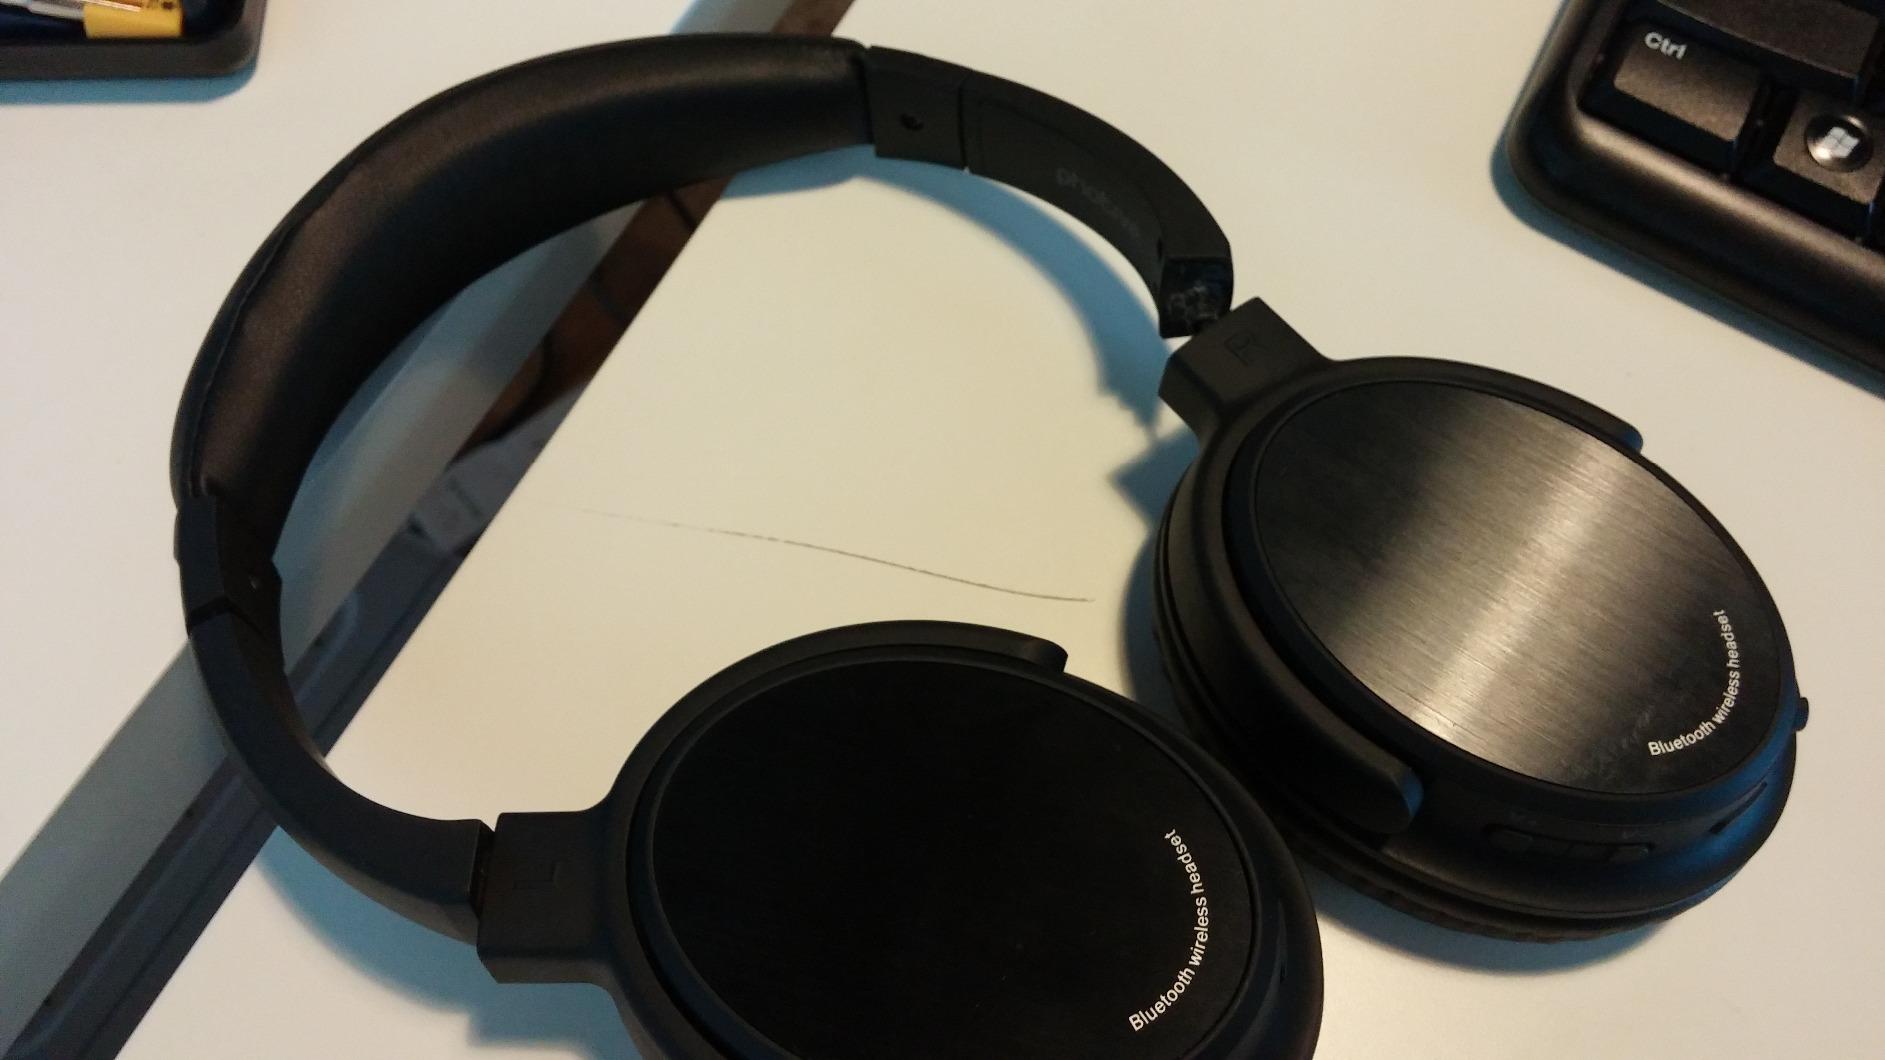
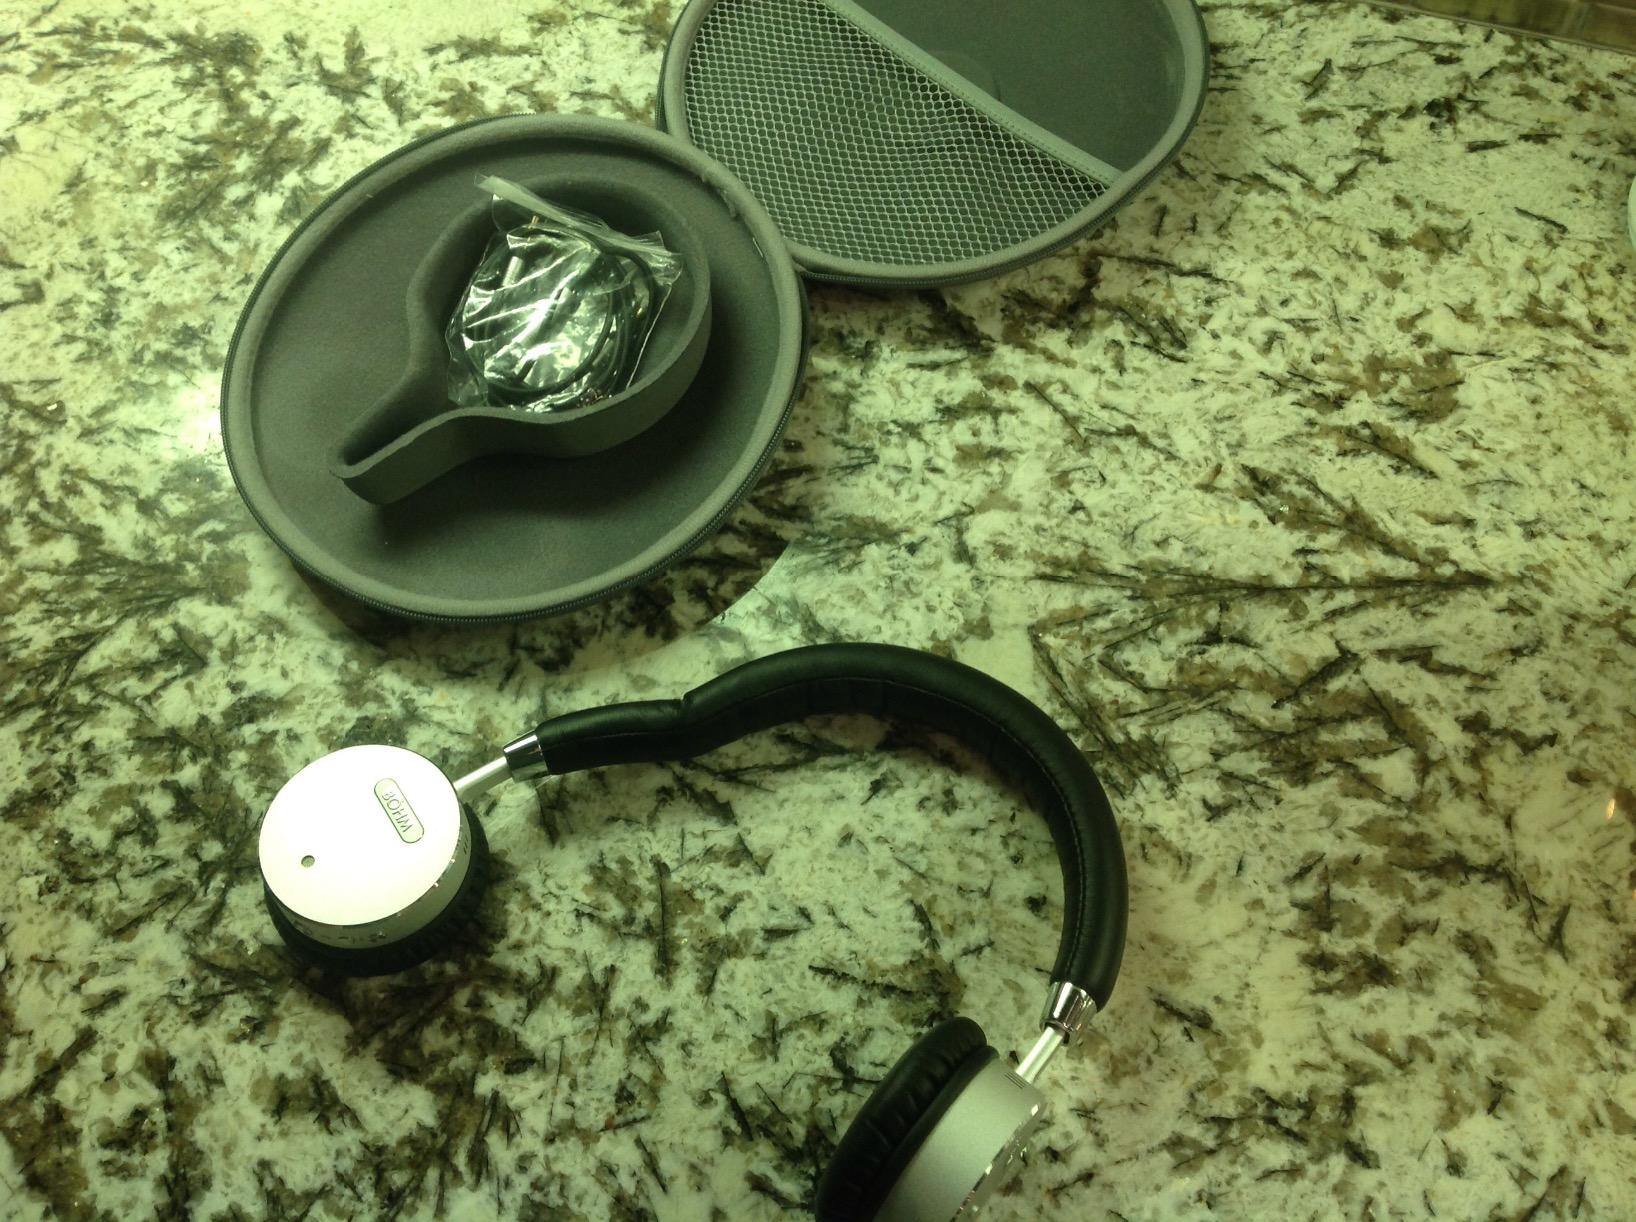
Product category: headphones
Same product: no